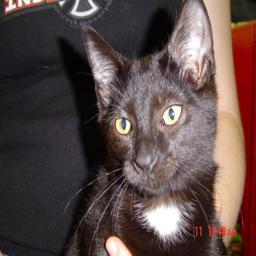
Animal: cats